Melt-Banana

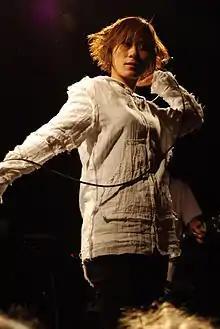
Yasuko Onuki

Melt-Banana's music is typically described as noise rock, with roots in punk, grindcore, electro-pop and electronic music. The band has shied away from any classification, saying they "don't write music according to genre", and has described their music as "like a chimera". Melt-Banana has cited The Sex Pistols, Einstürzende Neubauten, Masonna, Violent Onsen Geisha, Aphex Twin and Atari Teenage Riot as influences, as well as the compilation album "No New York". Agata also gets inspiration from the feelings of excitement, triumph and peril he experiences when playing video games, and interpreting that musically. He believes that influences from outside music, including video games, help them see from fresh angles and keep them from writing "the same kind of music again and again". Games he has cited as an inspiration include "Tony Hawk's Pro Skater 3", "Ecco the Dolphin", "Demon's Souls" and "Shadow of the Colossus".